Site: brandenburg
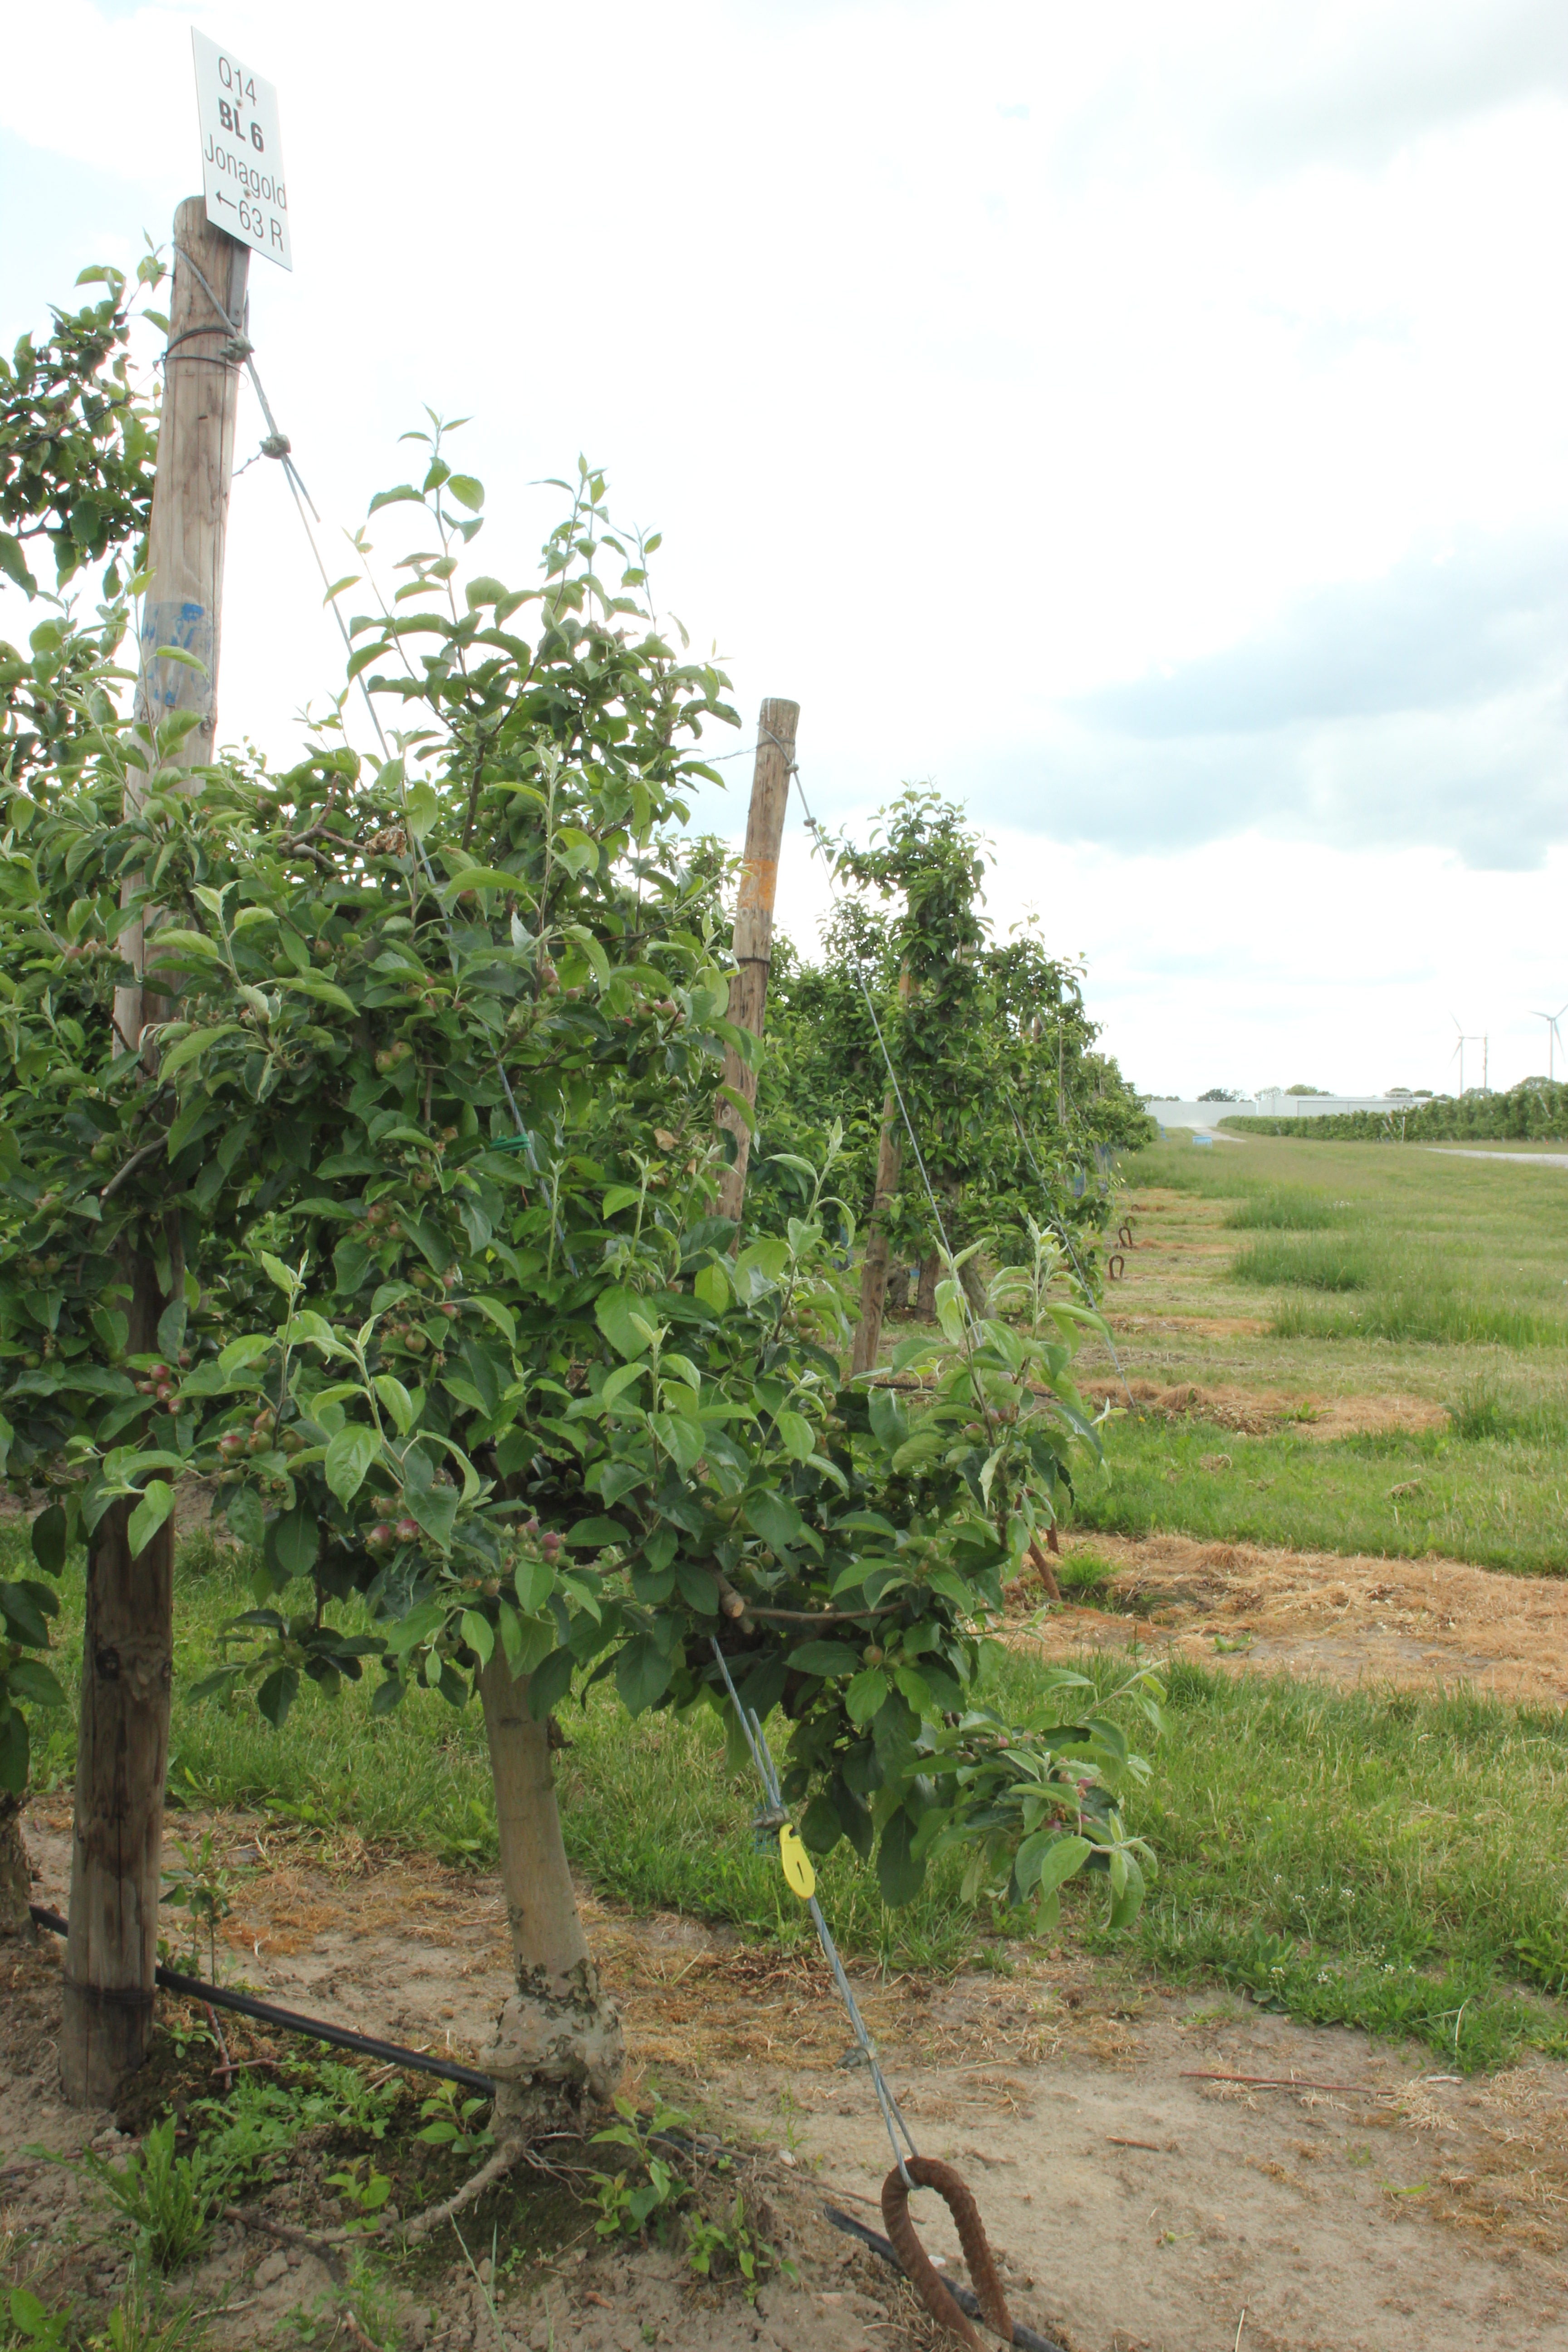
Growth stage (BBCH 72): Development of fruit